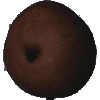
Label: pear_kaiser